Garton Hone

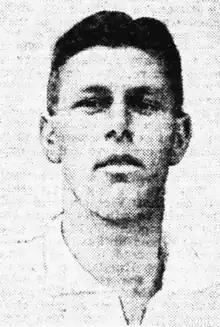

Garton Maxwell "Gar" Hone (21February 190128May 1991) was an Australian medical practitioner noted as a tennis player of the 1920s and 1930s who also played first-class cricket for South Australia.